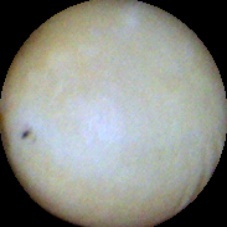
Label: Intact